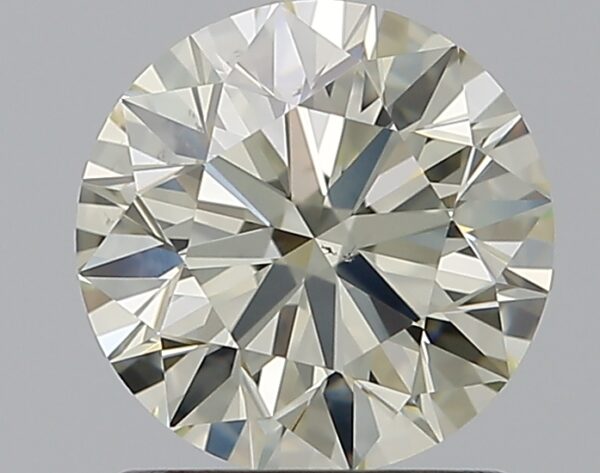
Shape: round
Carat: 1.23
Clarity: VS2
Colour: N
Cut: EX
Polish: EX
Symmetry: EX
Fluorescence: N
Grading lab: GIA
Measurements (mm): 6.78 x 6.83 x 4.26